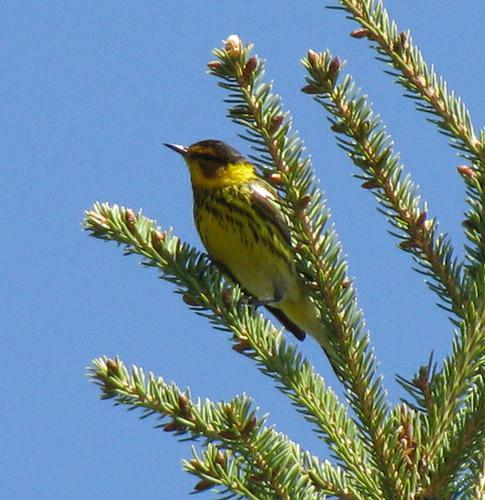
A photo of a cape may warbler